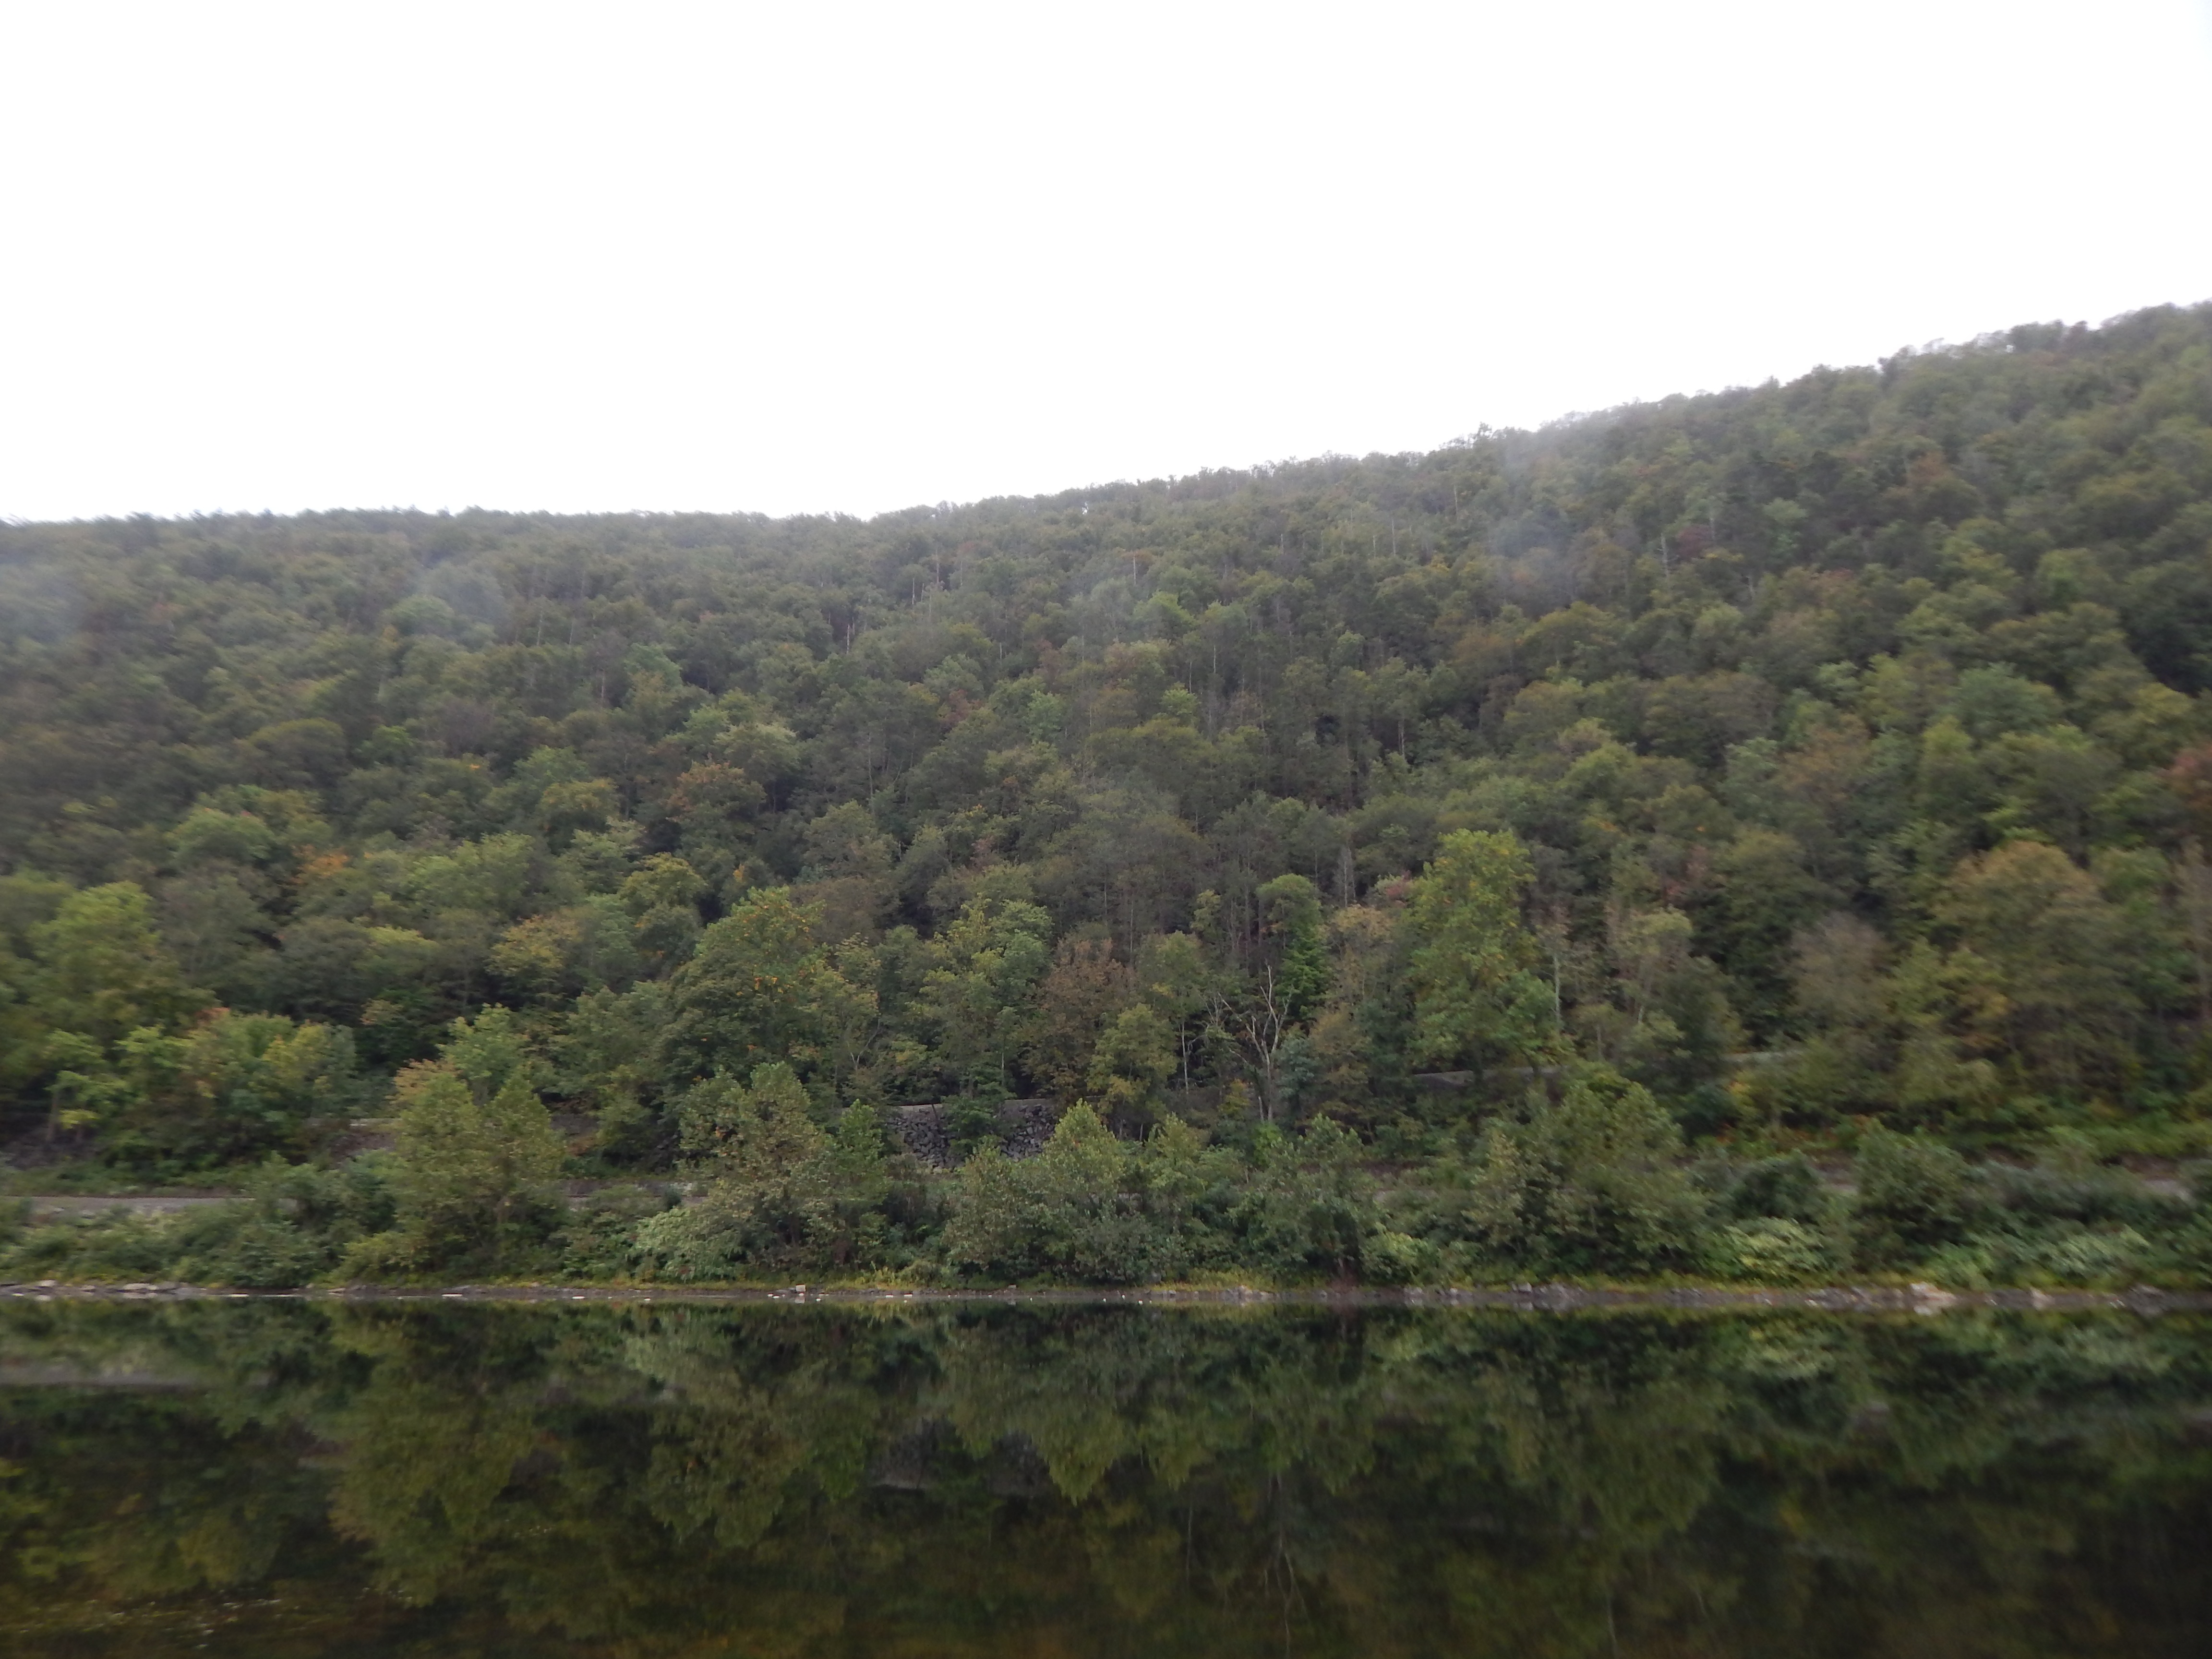
forest, mountain, hill, river, jungle, reservoir, rainforest, wetland, habitat, loch, ecosystem, biome, natural environment, atmospheric phenomenon